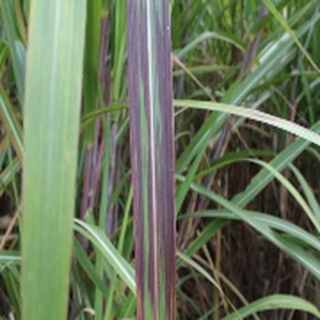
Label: sugarcane_bacterial_blight